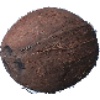
Label: cocos